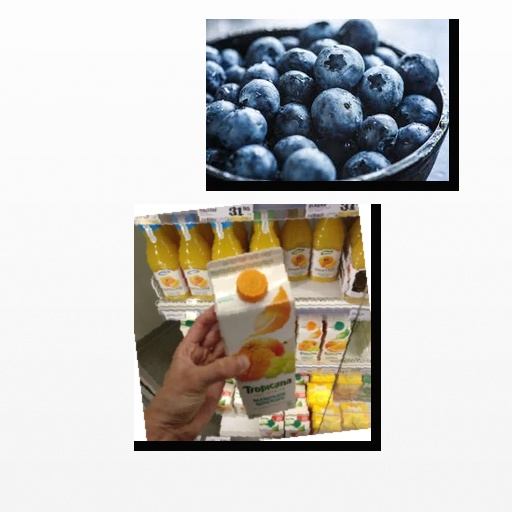
Food items: mandarin_juice, blueberry